Luckenbooths

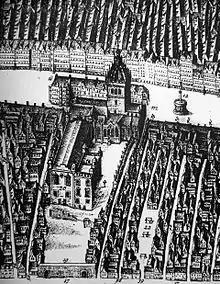
Detail from James Gordon of Rothiemay's map of Edinburgh 1647. The building beyond St. Giles is the row of open-fronted shops called the Luckenbooths.

These ancient buildings, with their varied frontages and roof-lines, formed a picturesque feature in the High Street. The west-most tenement was contiguous with the Belhouse of the Old Tolbooth. The timber-fronted "land" immediately in front of the steeple of St. Giles' was only three storeys high with a low-pitched roof so that the clock on St. Giles' (since removed) could be seen by passers-by in the High Street while its neighbour to the west rose to six storeys. The two most easterly lands were newer and substantial building of polished ashlar. The first of these was apparently built not later than the reign of Charles I. The east-most was built at the end of the 17th century and presented its main front down the High Street.